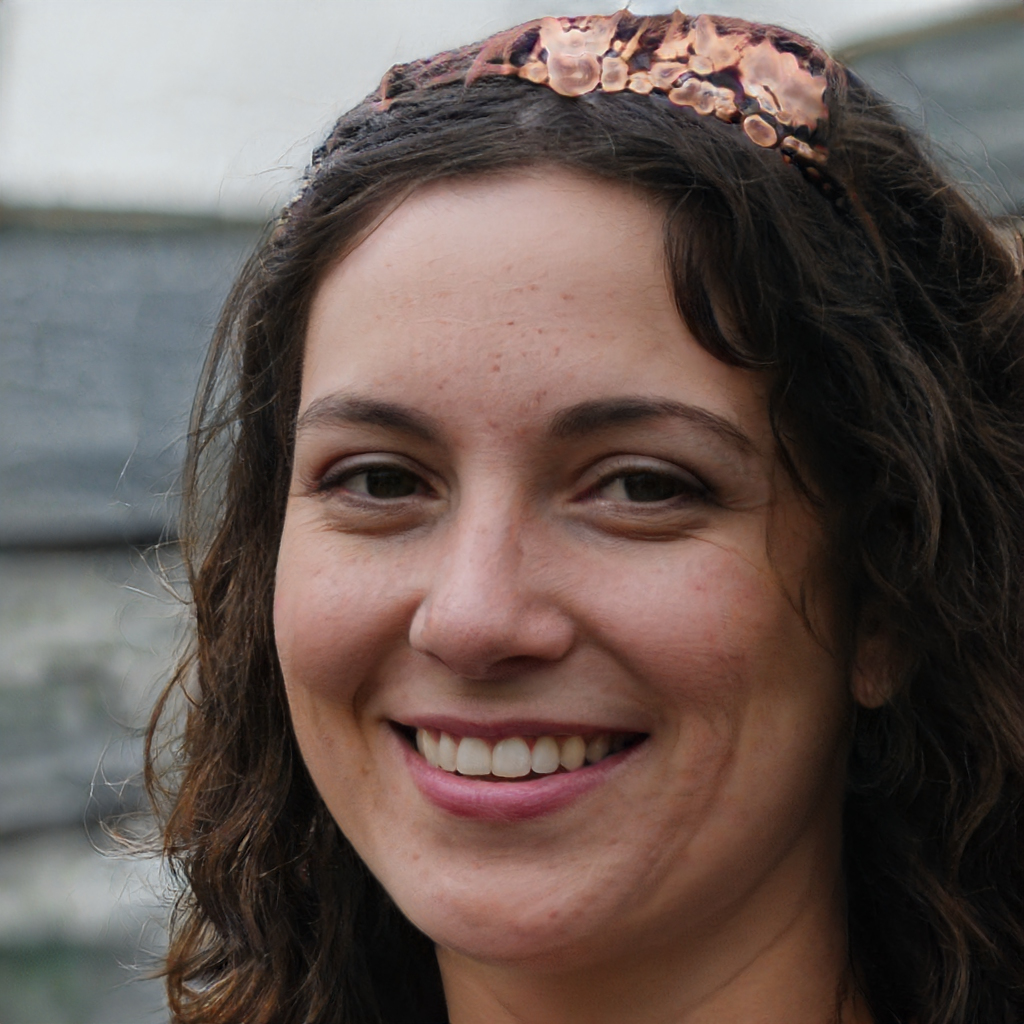
Label: Colored